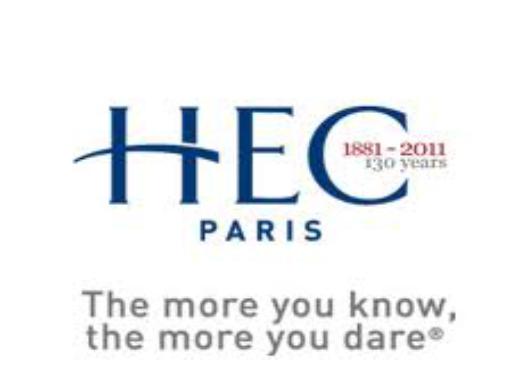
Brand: HEC
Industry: Electronic